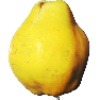
Label: quince